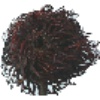
Label: rambutan